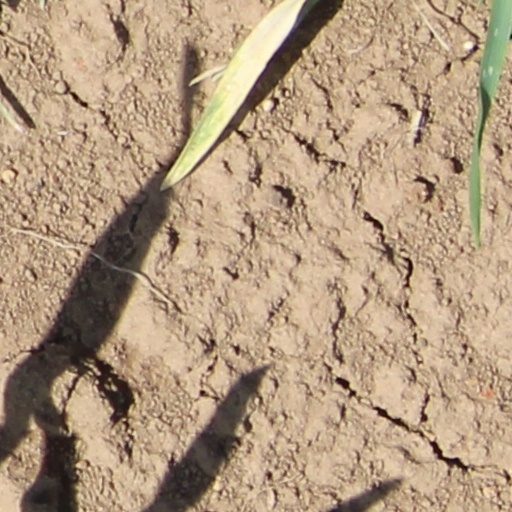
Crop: wheat